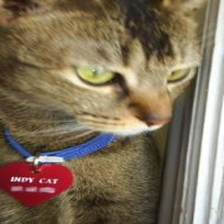
Species: cat
Breed: Abyssinian